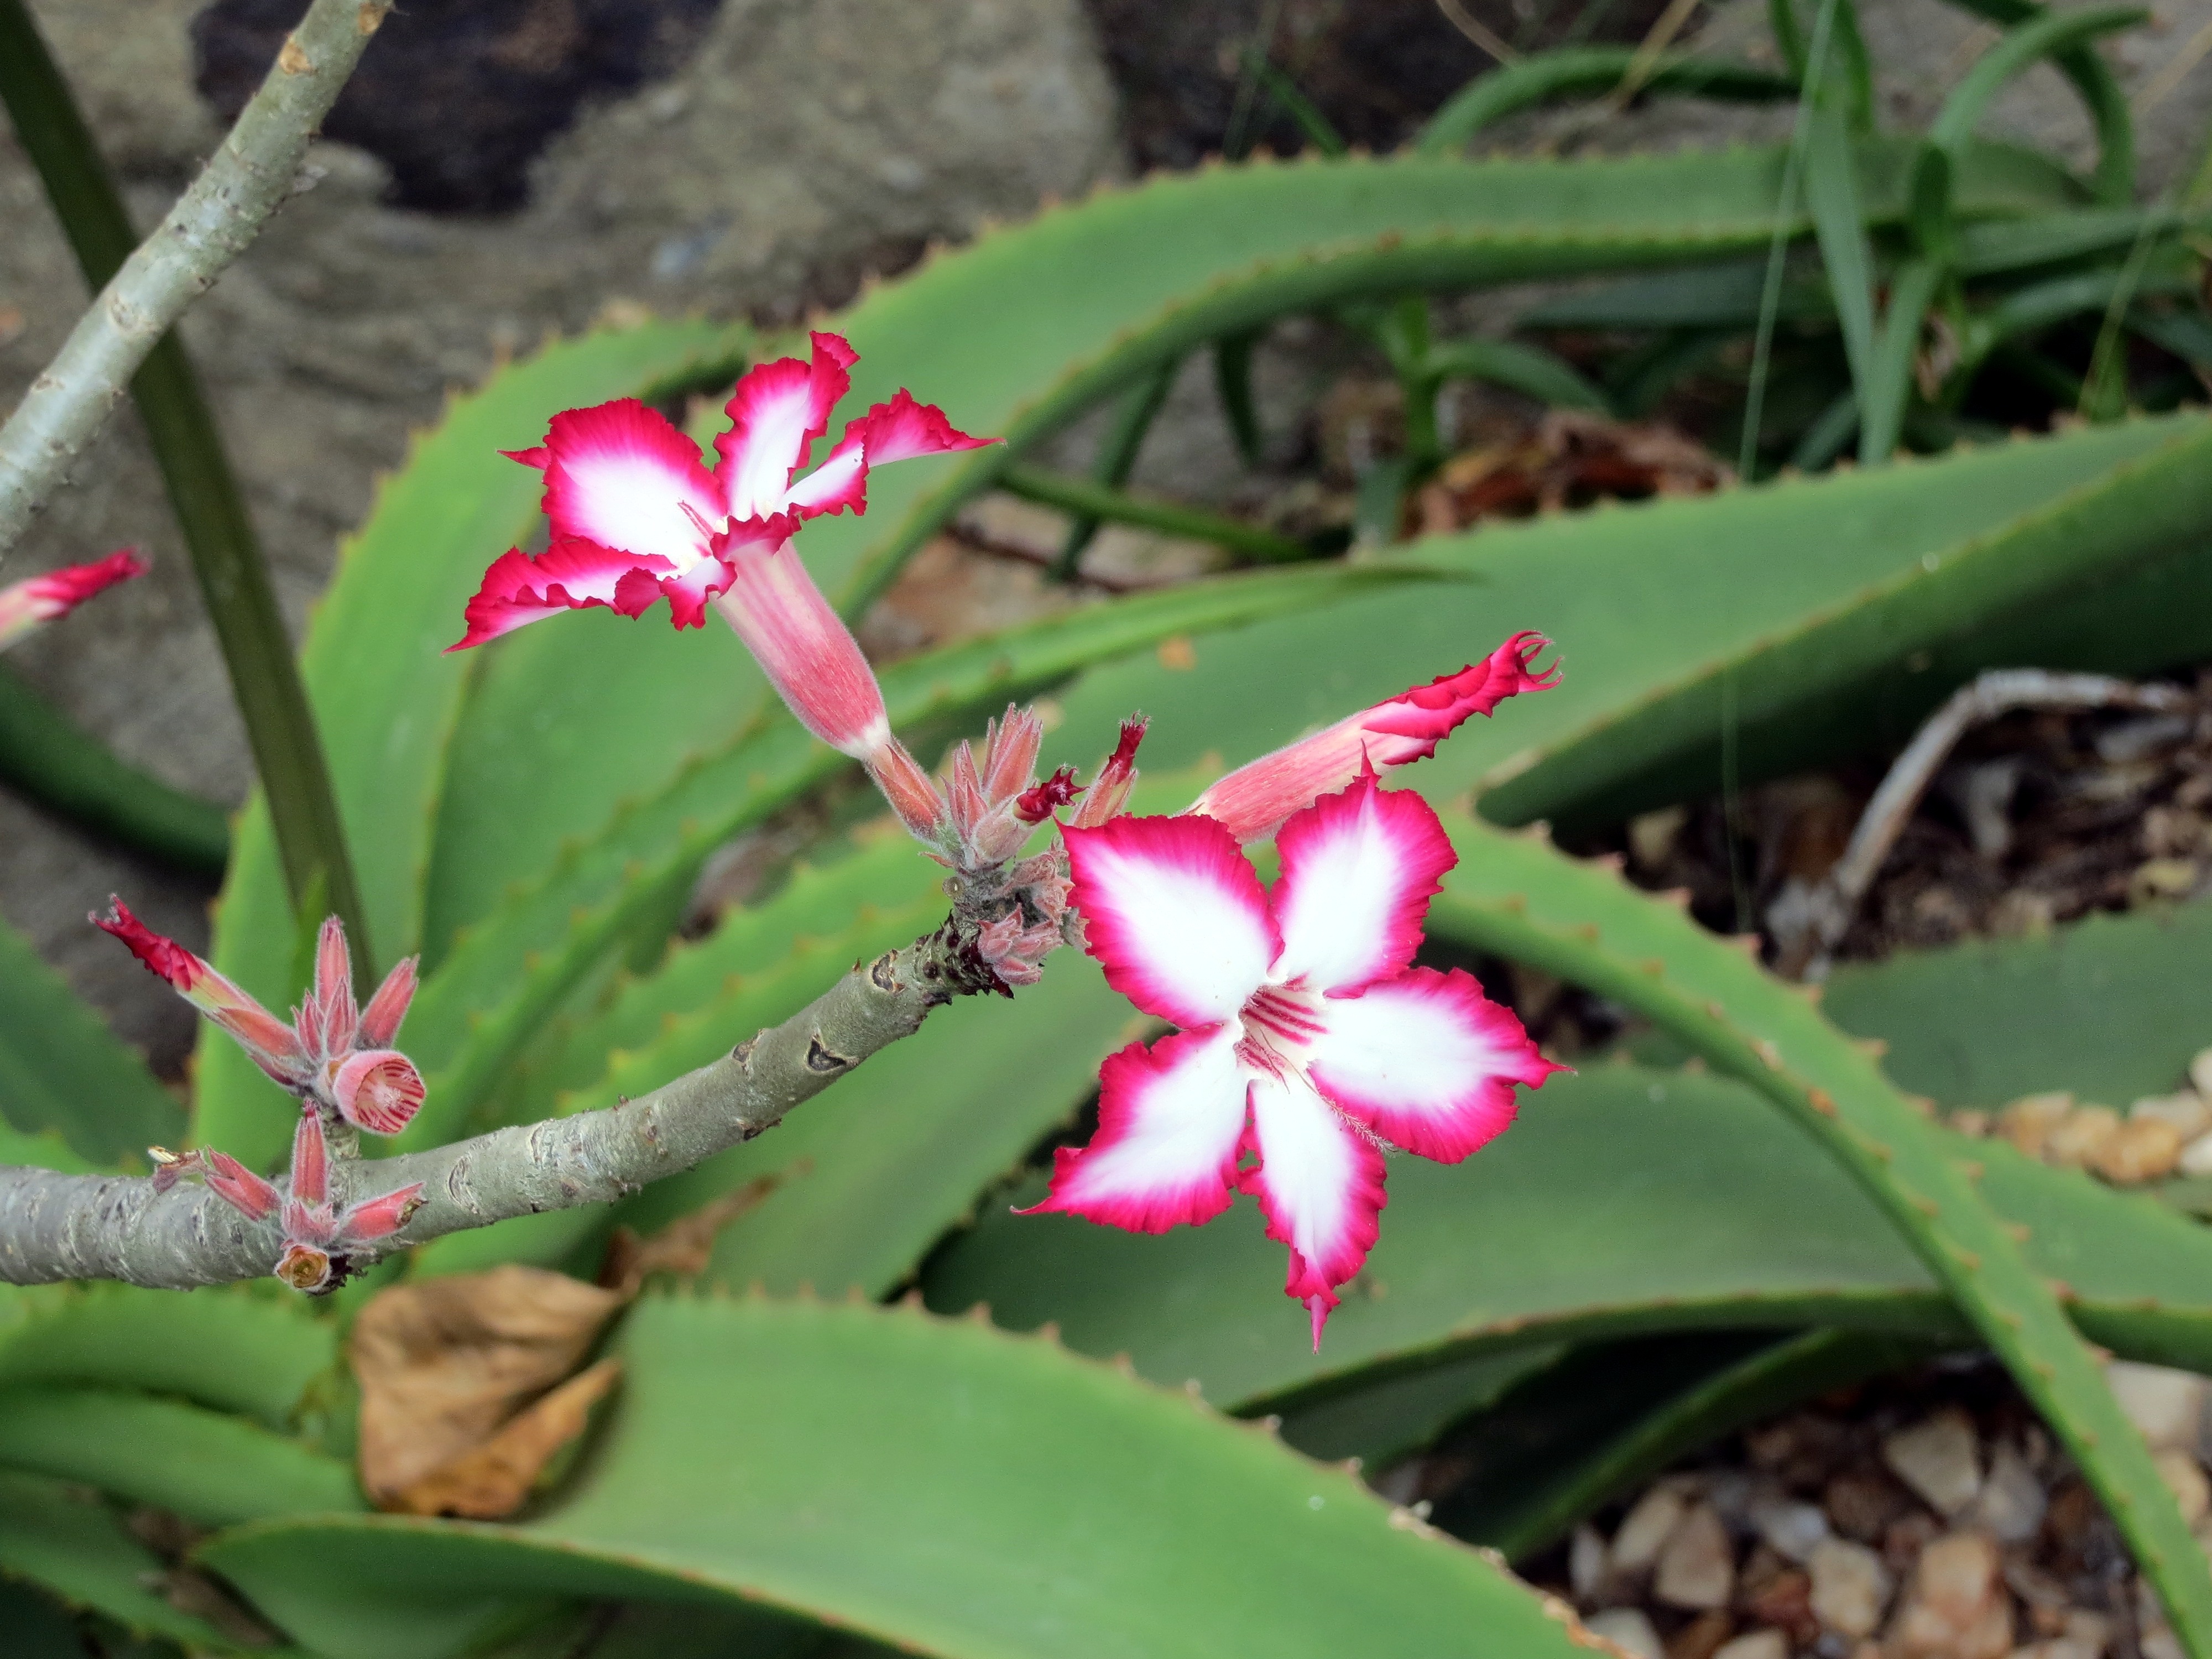
nature, blossom, cactus, plant, leaf, flower, bloom, africa, botany, succulent, colorful, garden, pink, flora, wildflower, vivid, delicate, vibrant, radiant, flowering plant, land plant